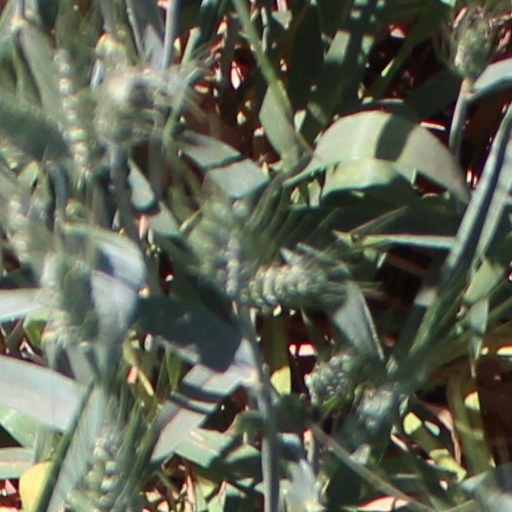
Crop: wheat